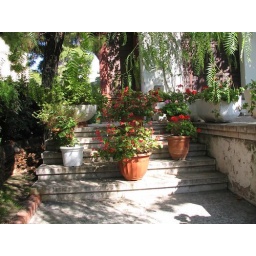
Container plants in front of an old house